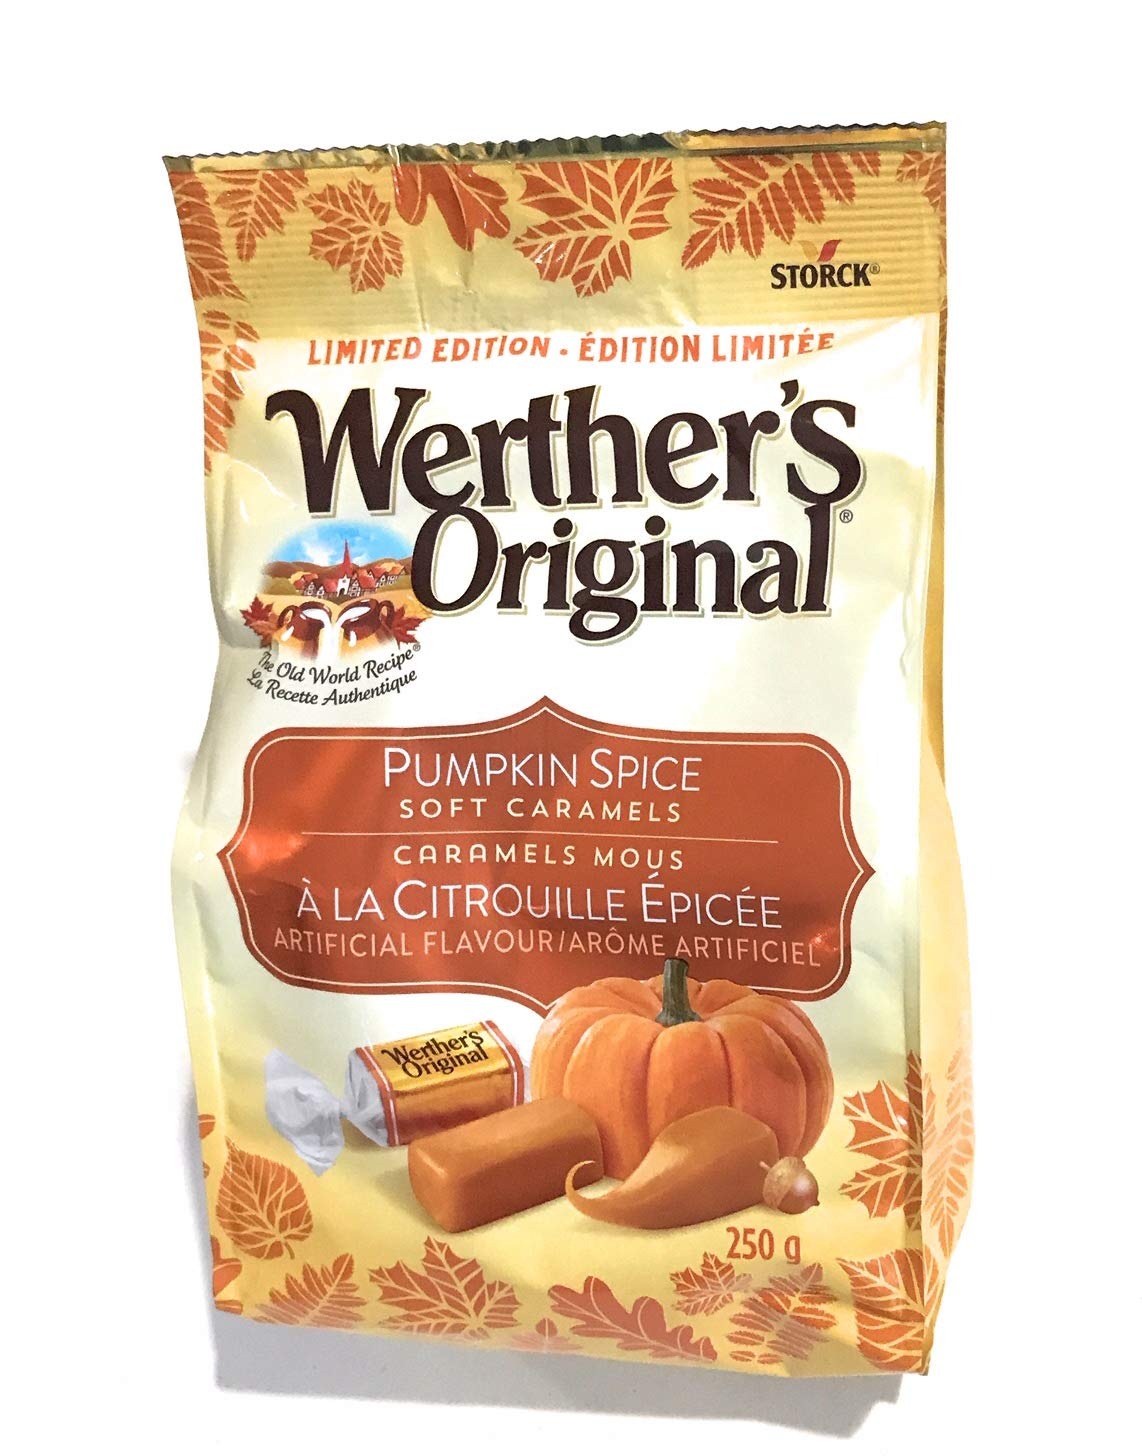
Item Name: Werther's Original Pumpkin Spice Soft Caramels, 205g/8.75 oz. Bag (Imported from Canada)
Bullet Point 1: Werther's Original Pumpkin Spice Soft Caramels, 205g/8.75 oz. Bag. Imported from Canada.
Bullet Point 2: Capture the flavors of fall with delicious Werther's Original Pumpkins Spice Soft Caramels.
Bullet Point 3: Werther's Original Soft Caramel Candy delivers classic Caramel flavor in our softest texture yet. The chewy pieces deliver a tempting texture, while the classic combination of sweet pumpkin and rich spices evoke thoughts of crisp autumn air.
Bullet Point 4: Werther's Original is made with only the finest ingredients blended together with the same passion and care our first candy maker, Gustav Nebel, brought to every candy he crafted.
Bullet Point 5: Made with real butter and fresh cream, for a one of a kind taste. Wholesome goodness and a decadent taste in every mouth-watering bite.
Product Description: Werther's Original Pumpkin Spice Soft Caramels, 205g/8.75 oz. Bag. Imported from Canada. Capture the flavors of fall with delicious Werther's Original Pumpkins Spice Soft Caramels. Werther's Original Soft Caramel Candy delivers classic Caramel flavor in our softest texture yet. The chewy pieces deliver a tempting texture, while the classic combination of sweet pumpkin and rich spices evoke thoughts of crisp autumn air. Werther's Original is made with only the finest ingredients blended together with the same passion and care our first candy maker, Gustav Nebel, brought to every candy he crafted. Made with real butter and fresh cream, for a one of a kind taste. Wholesome goodness and a decadent taste in every mouth-watering bite. Werther's Original Pumpkin Spice Soft Caramels, 205g/8.75 oz. Bag. Imported from Canada. Capture the flavors of fall with delicious Werther's Original Pumpkins Spice Soft Caramels. . Werther's Original Soft Caramel Candy delivers classic Caramel flavor in our softest texture yet. The chewy pieces deliver a tempting texture, while the classic combination of sweet pumpkin and rich spices evoke thoughts of crisp autumn air. Werther's Original is made with only the finest ingredients blended together with the same passion and care our first candy maker, Gustav Nebel, brought to every candy he crafted. . Made with real butter and fresh cream, for a one of a kind taste. Wholesome goodness and a decadent taste in every mouth-watering bite
Value: 7.2312
Unit: Ounce

Price: 17.99